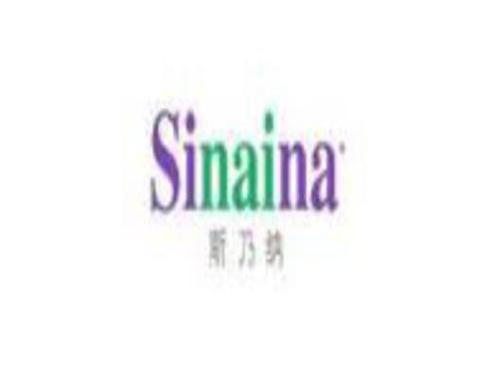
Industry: Clothes